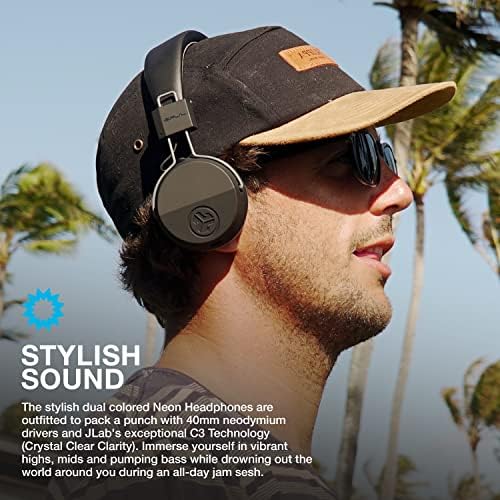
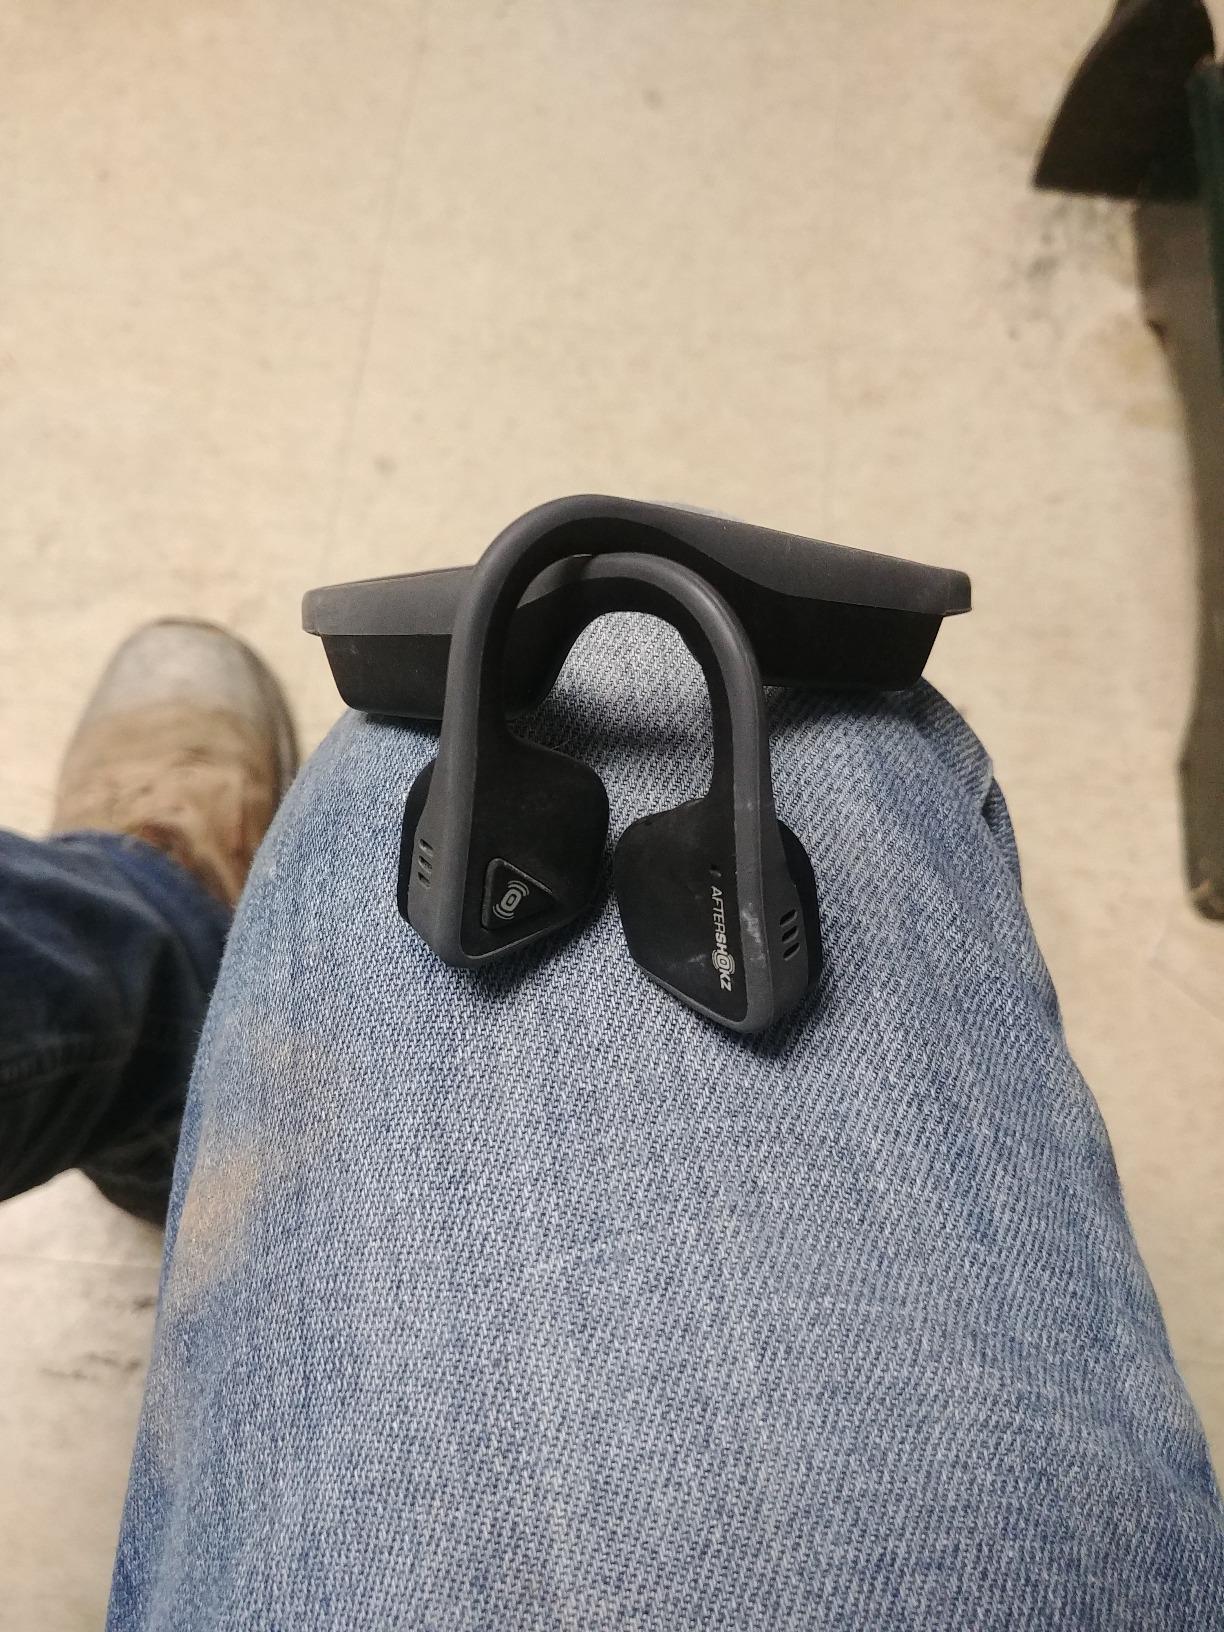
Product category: headphones
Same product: no